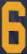
Number: 6